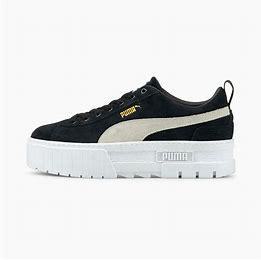
Brand: Puma
Model: Mayze